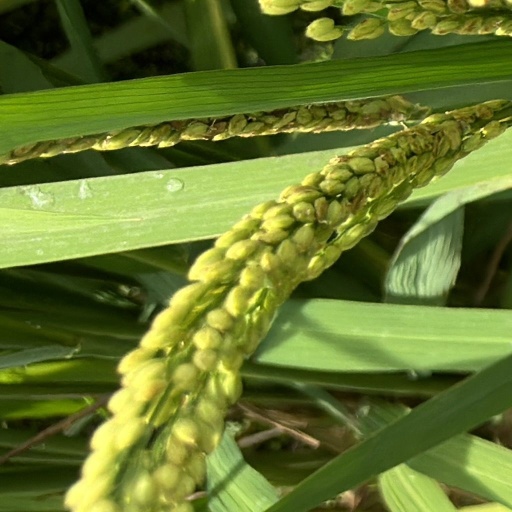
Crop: rice